Wingsuit flying

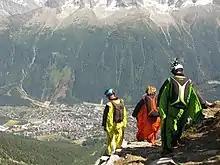
Wingsuit flyers in France.

Recent statistics reflect the growing safety of the wingsuit activity to being comparable to similar flying activities such as hang gliding, with BASE jumpers in the United States seeing a fatality rate of 2 in 1000 participants as compared to hang gliding's fatality rate of 1 in 1000 participants. A 2012 University of Colorado study found that in wingsuit BASE jumping, there was approximately one severe injury for every 500 jumps undertaken.